All Saints' Church, Brandeston

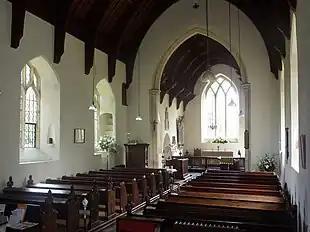
The nave and chancel of All Saints

In 2008, Simon Knott stated "The interior is very pleasant, with one of those Purbeck marble fonts familiar from this part of Suffolk. The Revetts are all around, in memorials and bequests. There is a fine scattering of medieval glass, including an excellent roundel of St Catherine, and two other panes which must have come from the edges of a larger work, which feature a monk and a donor".